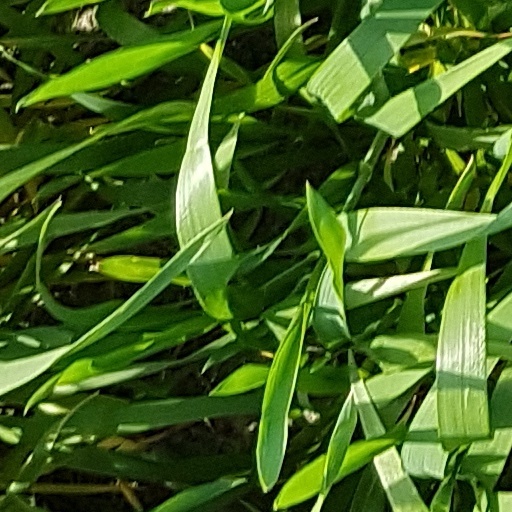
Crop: wheat